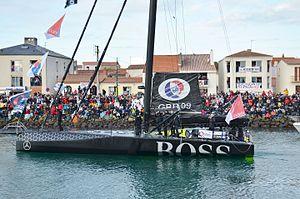
Alex Thomson au départ du Vendée Globe 2016-2017
Alex Thomson est un skipper britannique, né le 18 avril 1974 à Bangor. À bord de son sixième bateau Hugo Boss, il participe à son quatrième Vendée Globe en 2016-2017 où il bat le 16 janvier le record de la distance parcourue en 24 heures avant de prendre la deuxième place en 74 jours 19 heures, 35 minutes 15 secondes, arrivant aux Sables d'Olonne 15 h 59 min et 29 s après le vainqueur Armel Le Cléac’h.
Hugo Boss est un 60 pieds IMOCA, destiné à la course au large. Dessiné par le cabinet VPLP et Guillaume Verdier, il est mis à l'eau le 1ᵉʳ septembre 2015. Il est skippé par Alex Thomson avec pour objectif de remporter le Vendée Globe 2016-2017. C'est le sixième 60 pieds de Thomson à porter les couleurs de Hugo Boss.
Le Vendée Globe 2016-2017 constitue la huitième édition du Vendée Globe. Le départ pour les vingt-neuf concurrents engagés a été donné le 6 novembre 2016 en baie des Sables-d'Olonne à 13 h 2. Épreuve majeure du circuit IMOCA, il est couru en solitaire, sans assistance et sans escale, à bord de monocoques de 60 pieds. Armel Le Cléac'h remporte la course sur le 60 pieds IMOCA doté de foils Banque populaire VIII en passant la ligne d'arrivée le 19 janvier à 16 h 37, établissant un nouveau record de la circumnavigation dans cette épreuve en 74 jours 3 heures 35 minutes et 46 secondes. Il devance le Britannique Alex Thomson, arrivé le 20 janvier à 8 h 37, de 15 heures 59 minutes et 29 secondes, après un duel à l'avant de la flotte qui a duré toute la course. Thomson améliore par ailleurs le 16 janvier le record de distance parcourue en 24 heures : 536,81 milles à une moyenne de 22,36 nœuds.